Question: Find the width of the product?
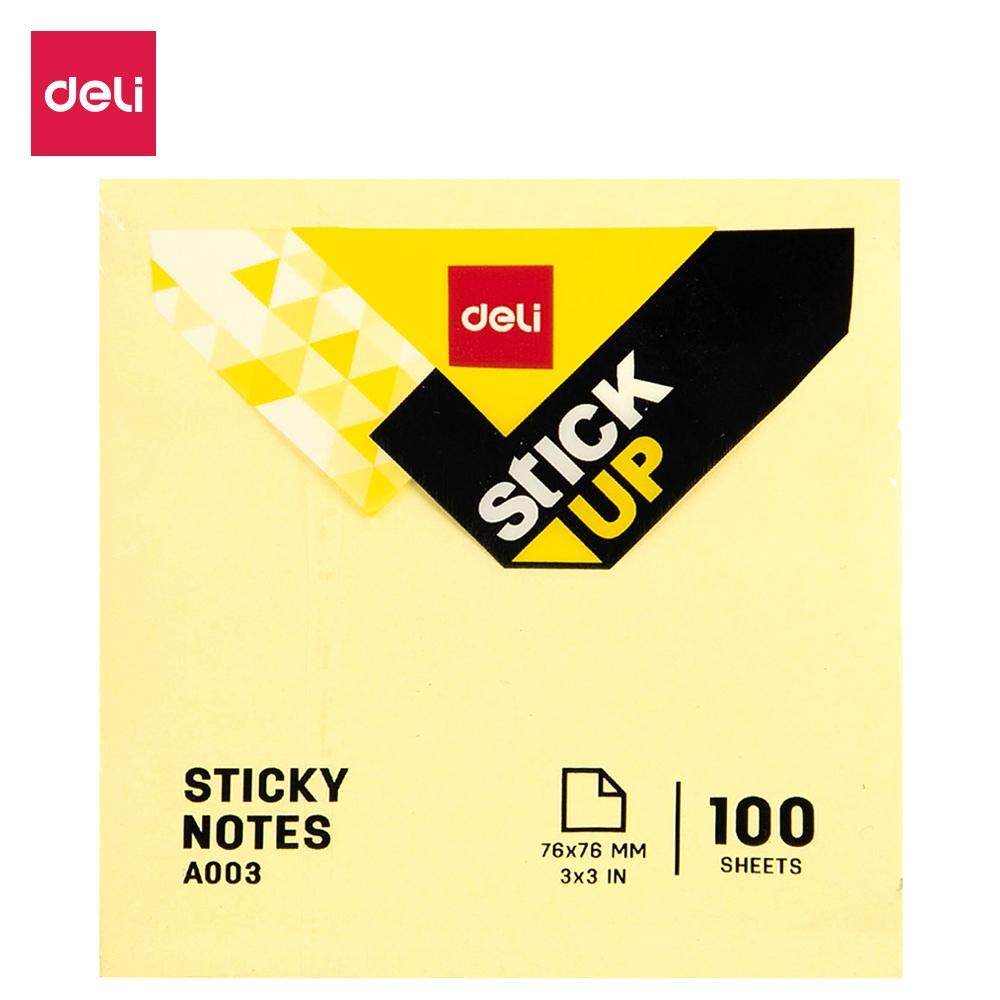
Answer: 3.0 inch